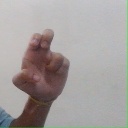
अक्षर: अ